Alan Pryce-Jones

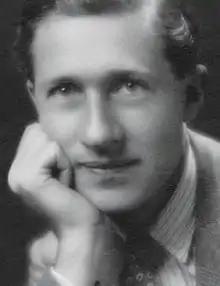
Alan Payan Pryce-Jones

Lt-Col. Alan Payan Pryce-Jones TD (18 November 1908 – 22 January 2000) was a British book critic, writer, journalist and Liberal Party politician. He was notably editor of "The Times Literary Supplement" from 1948 to 1959.